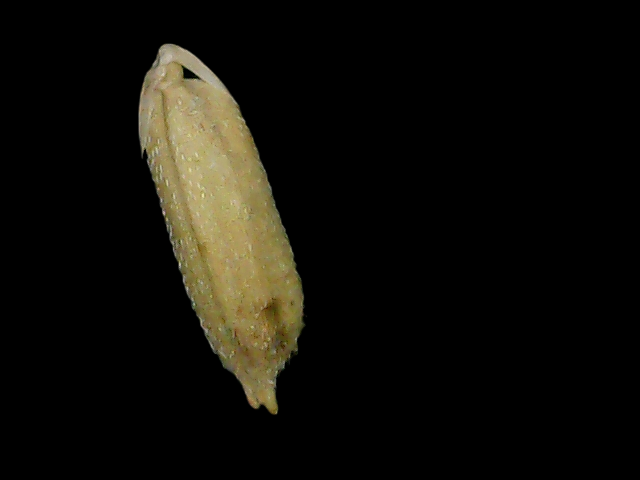
Rice variety: Bd49